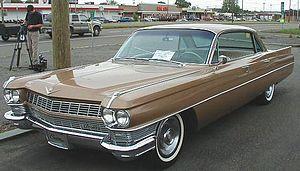
L'appellation DeVille a été utilisée pour beaucoup de modèles de la marque Cadillac.